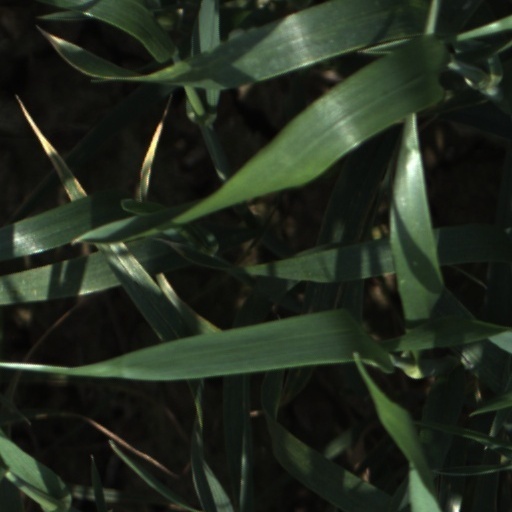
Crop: wheat